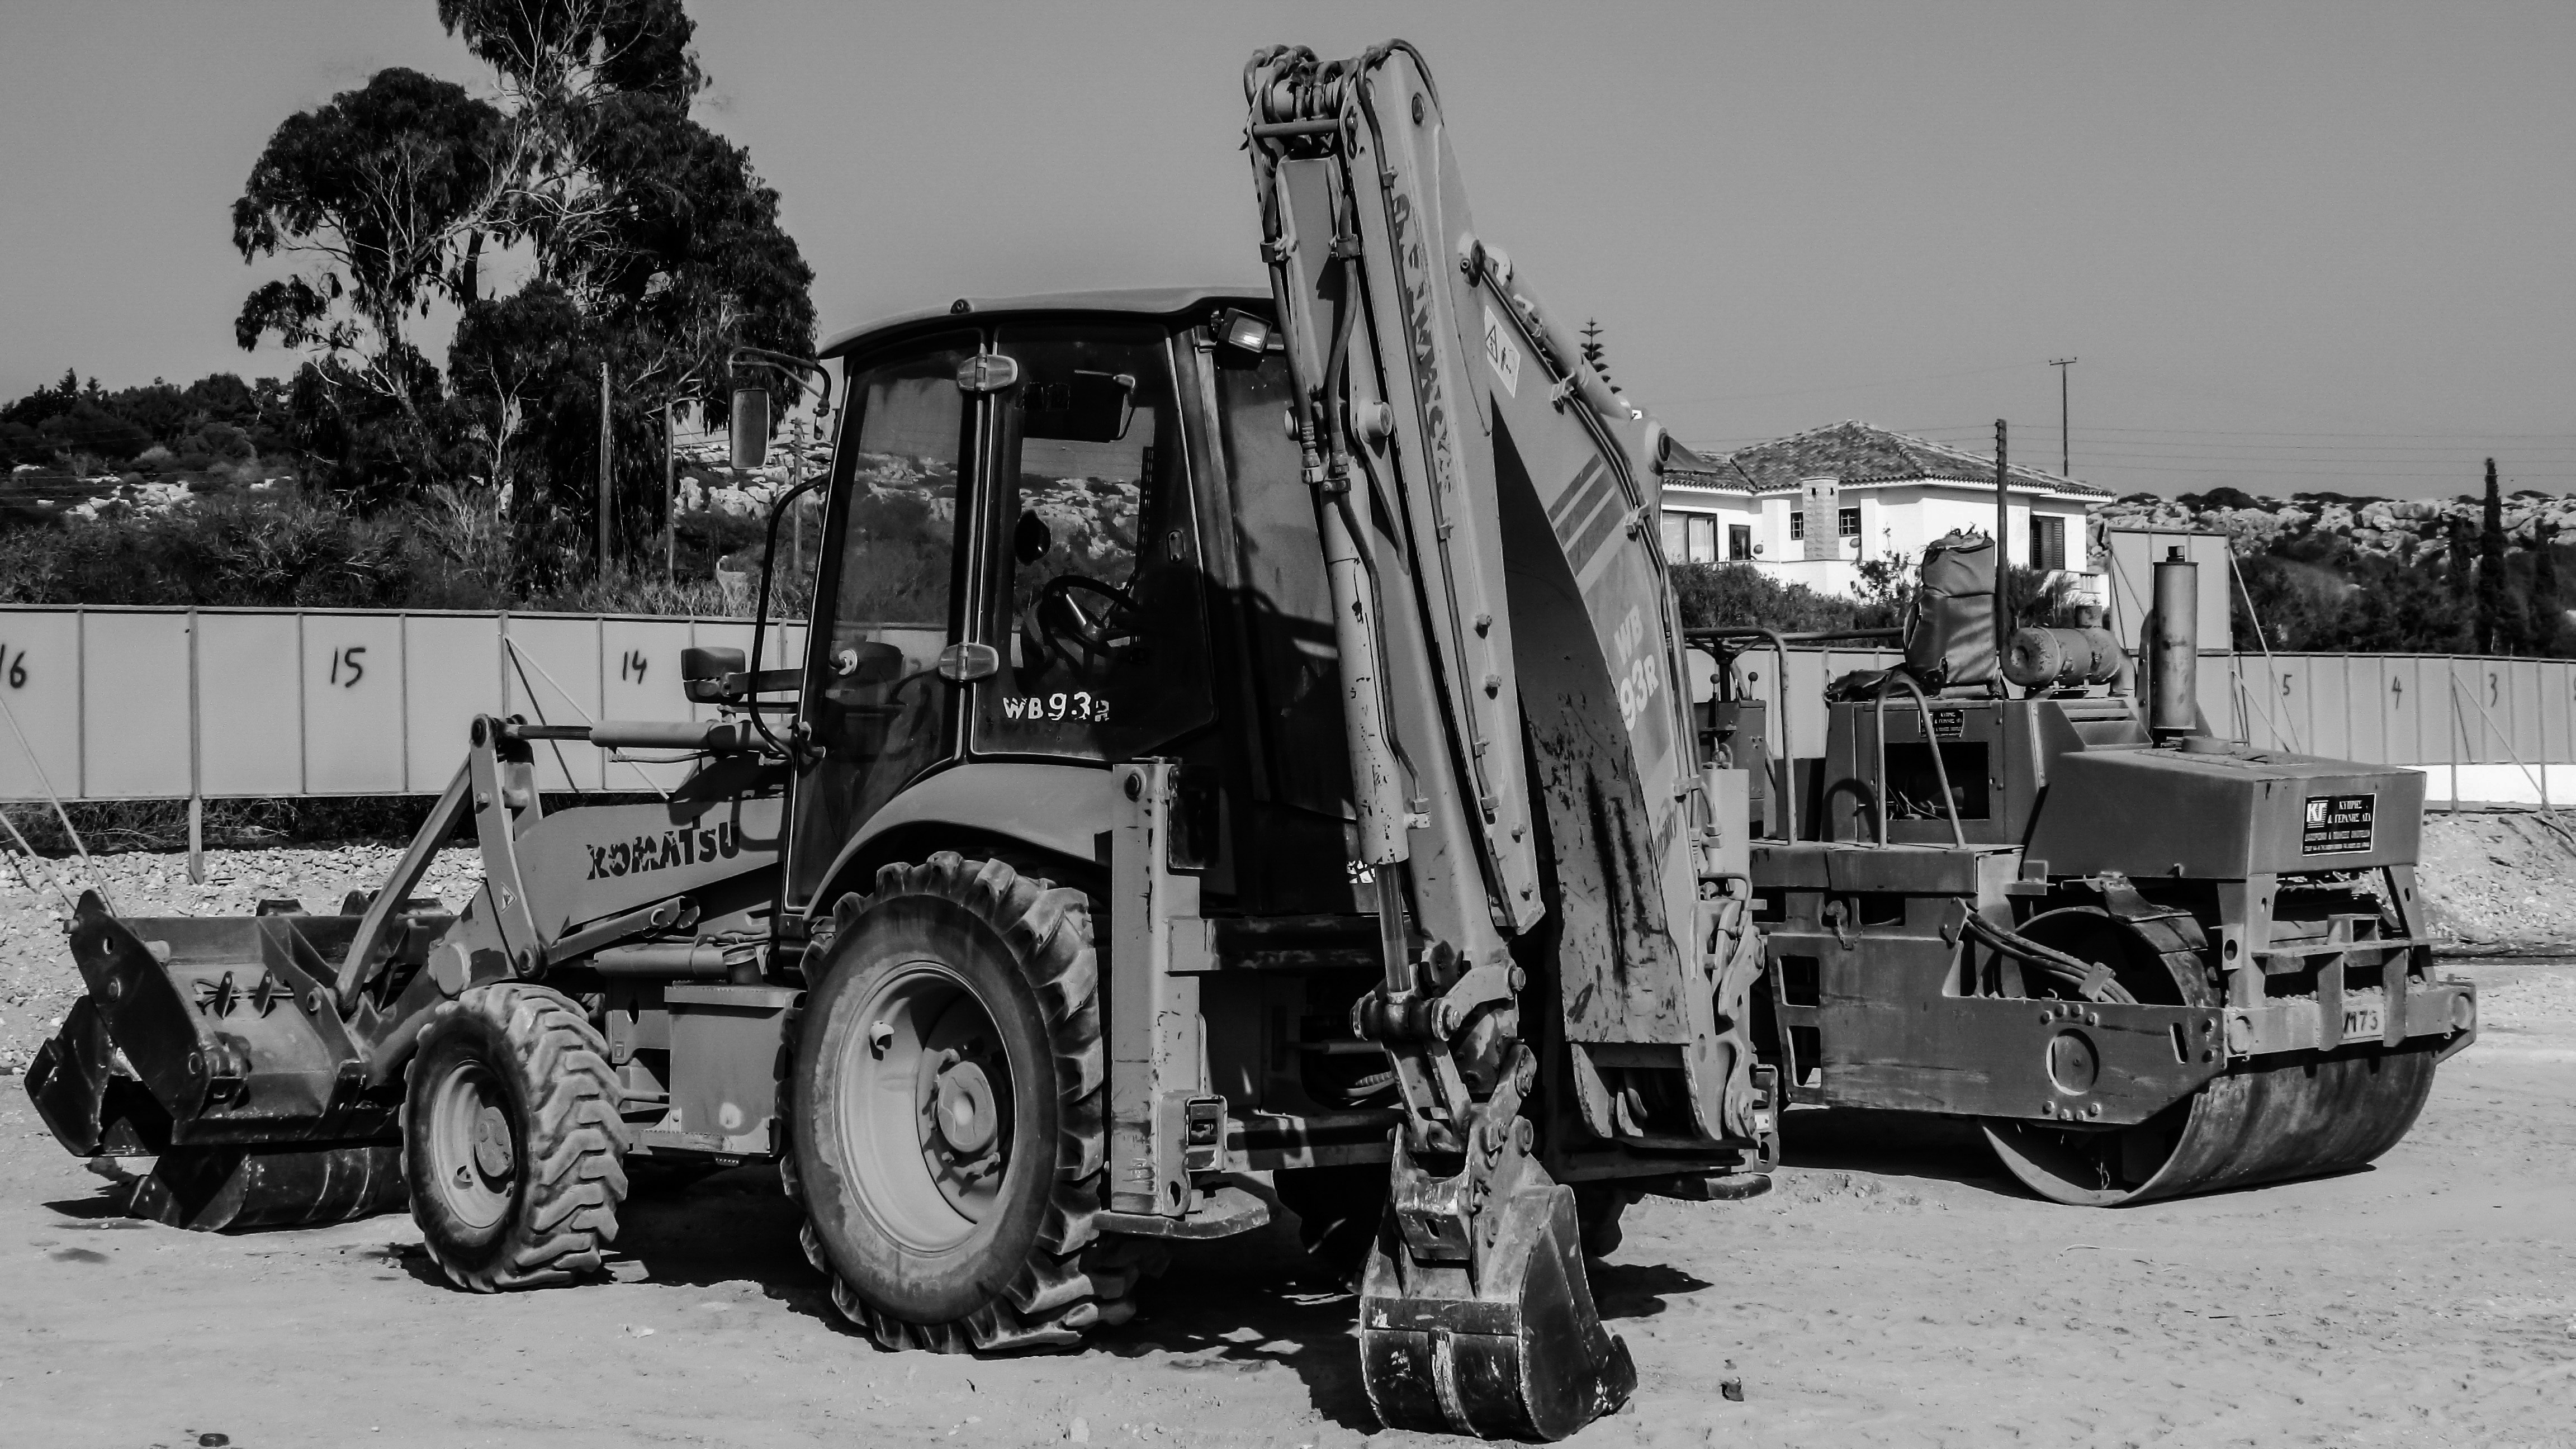
black and white, road, asphalt, transport, vehicle, equipment, monochrome, construction site, excavator, construction equipment, compactor, heavy machinery, monochrome photography